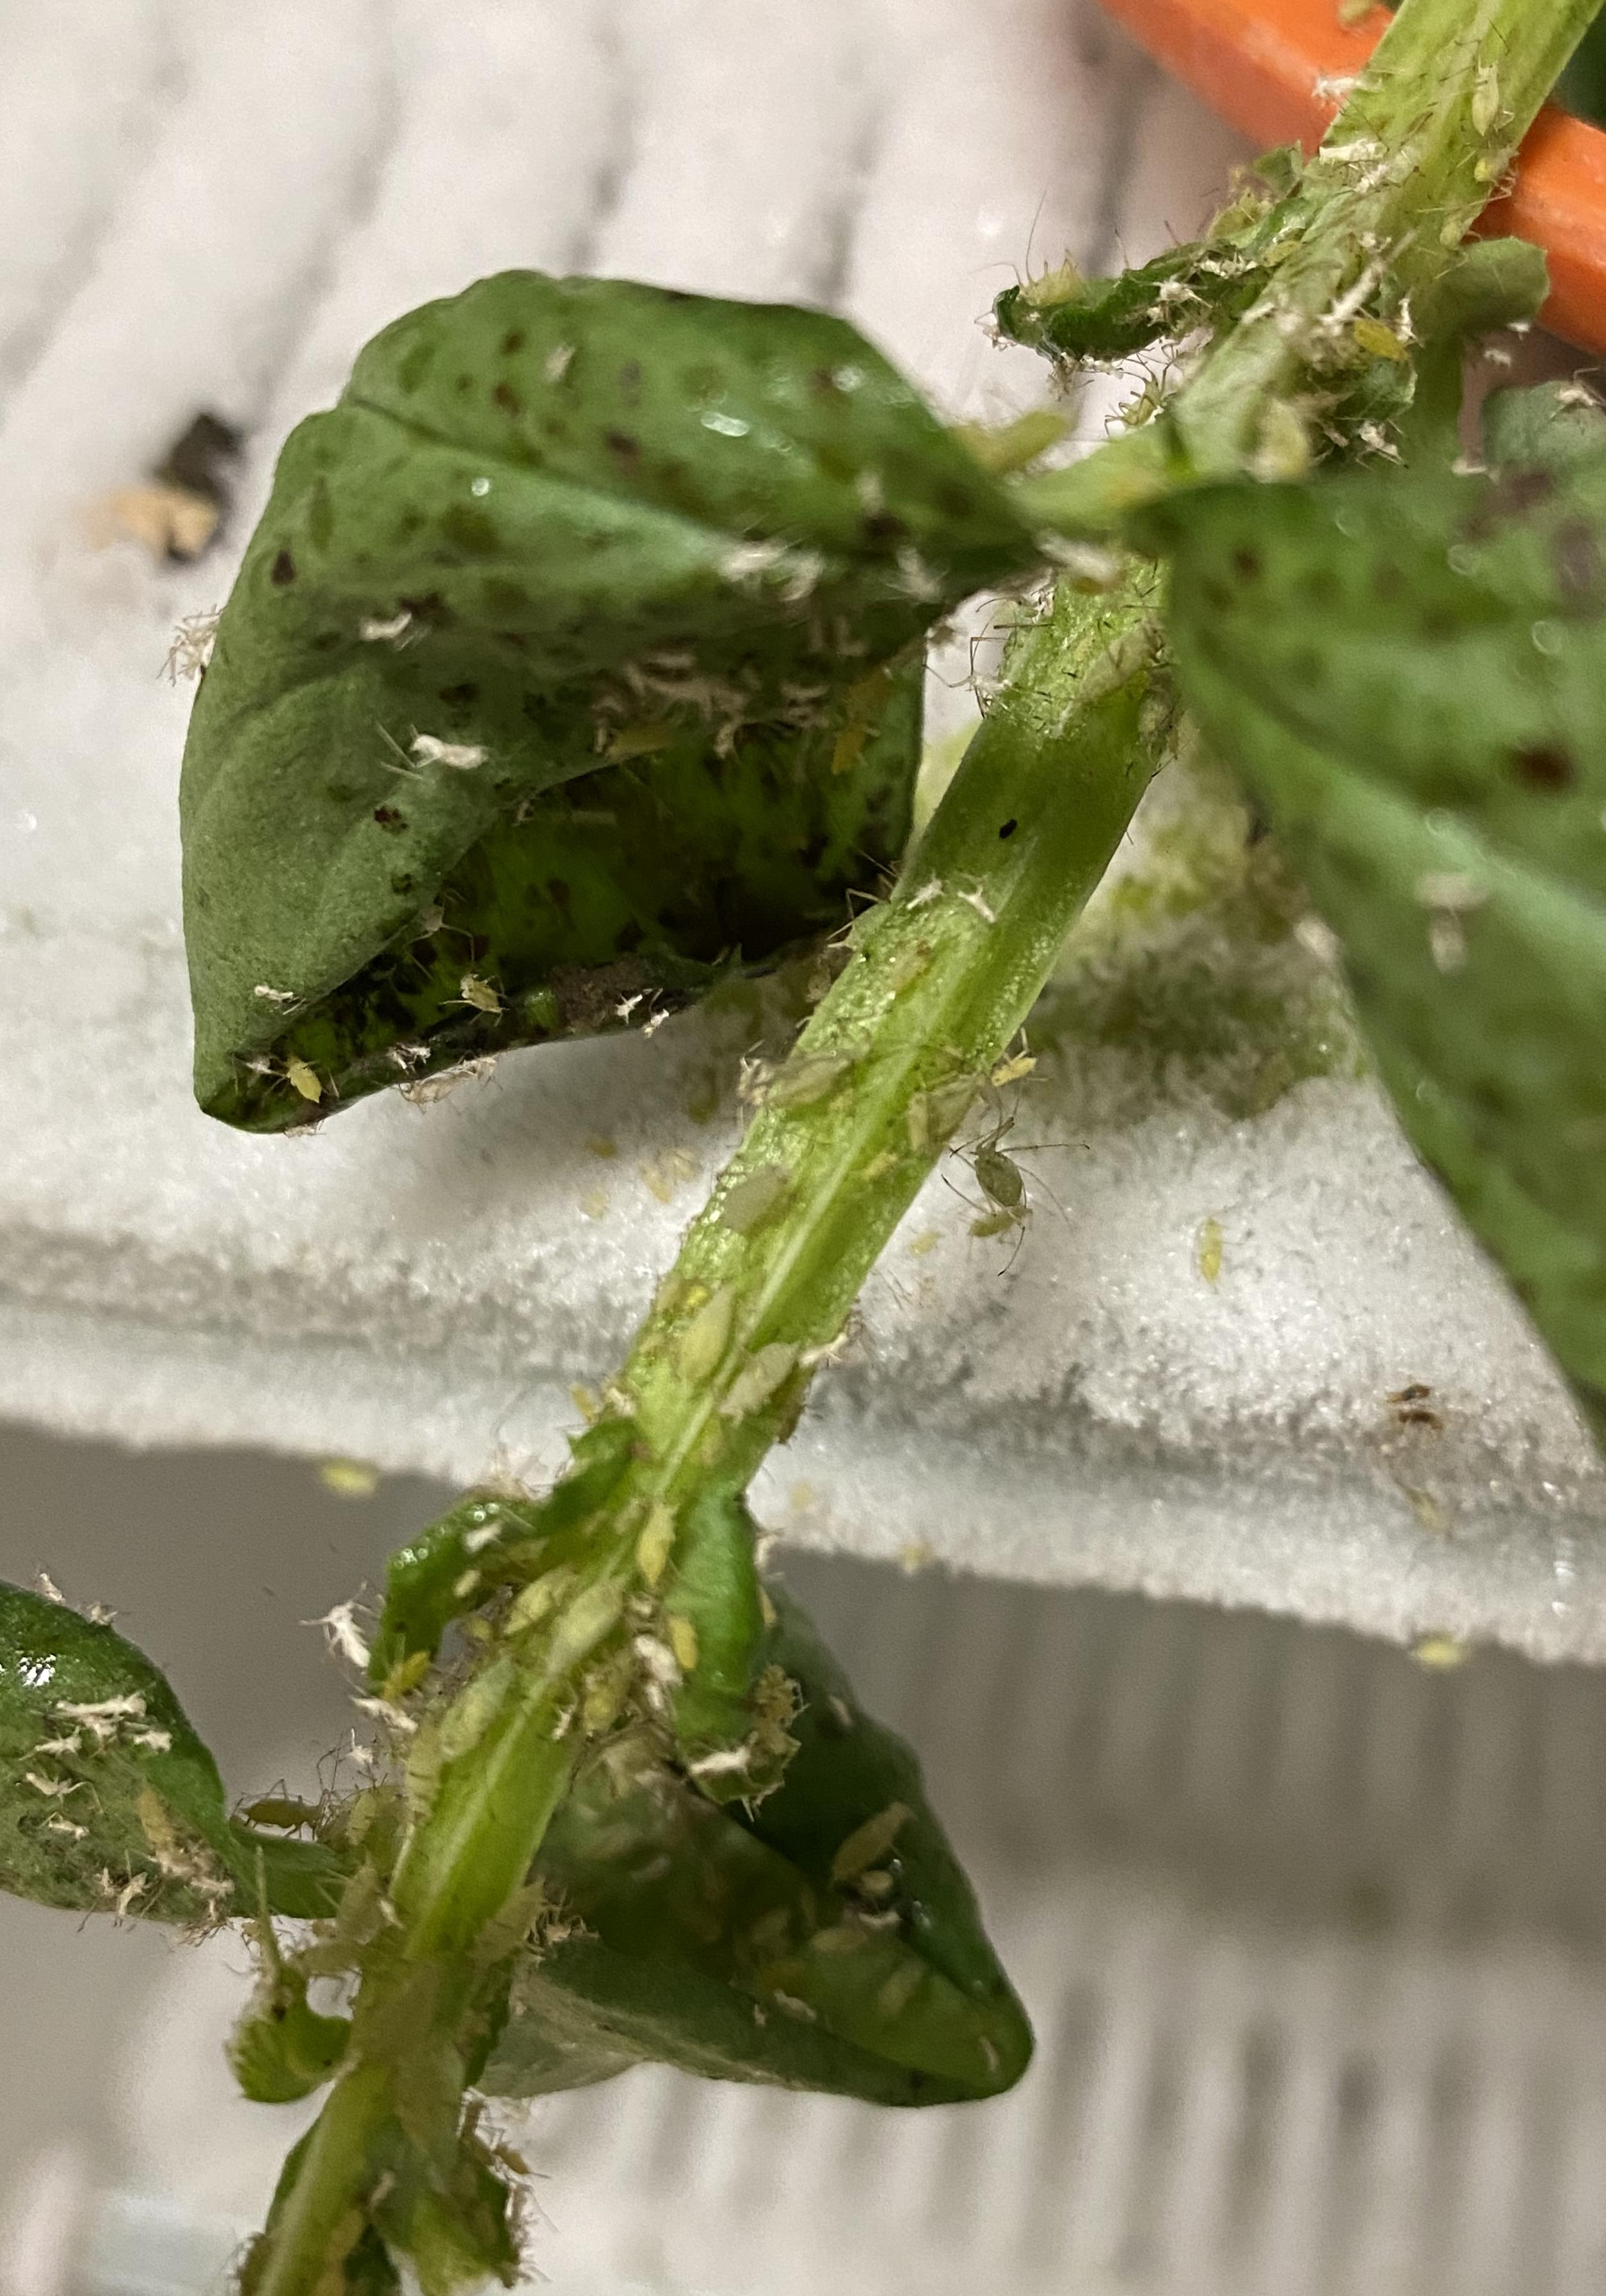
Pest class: pea_aphid